Gerardus Mercator

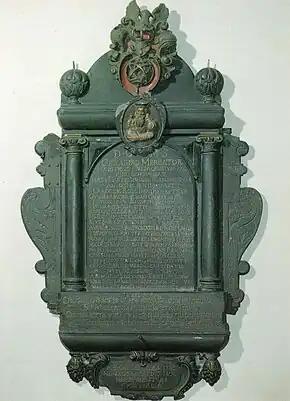
Mercator epitaph in the church of St Salvator, Duisburg

The trip to Lorraine in 1564 was a setback for his health, but he soon recovered and embarked on his greatest project yet, a project which would extend far beyond his cartographic interests. The first element was the "Chronologia", a list of all significant events since the beginning of the world compiled from his literal reading of the Bible and no less than 123 other authors of genealogies and histories of every empire that had ever existed. Mercator was the first to link historical dates of solar and lunar eclipses to Julian dates calculated mathematically from his knowledge of the motions of the sun, moon and Earth. He then fixed the dates of other events in Babylonian, Greek, Hebrew and Roman calendars relative to the eclipses that they recorded. The time origin was fixed from the genealogies of the Bible as 3,965 years before the birth of Christ. This huge volume (400 pages) was greeted with acclaim by scholars throughout Europe and Mercator himself considered it to be his greatest achievement up to that time. On the other hand, the Catholic Church placed the work on the Index Librorum Prohibitorum (List of Prohibited Books) because Mercator included the deeds of Martin Luther. Had he published such a work in Louvain, he would again be laying himself open to charges of heresy.